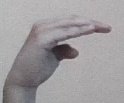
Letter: jeem